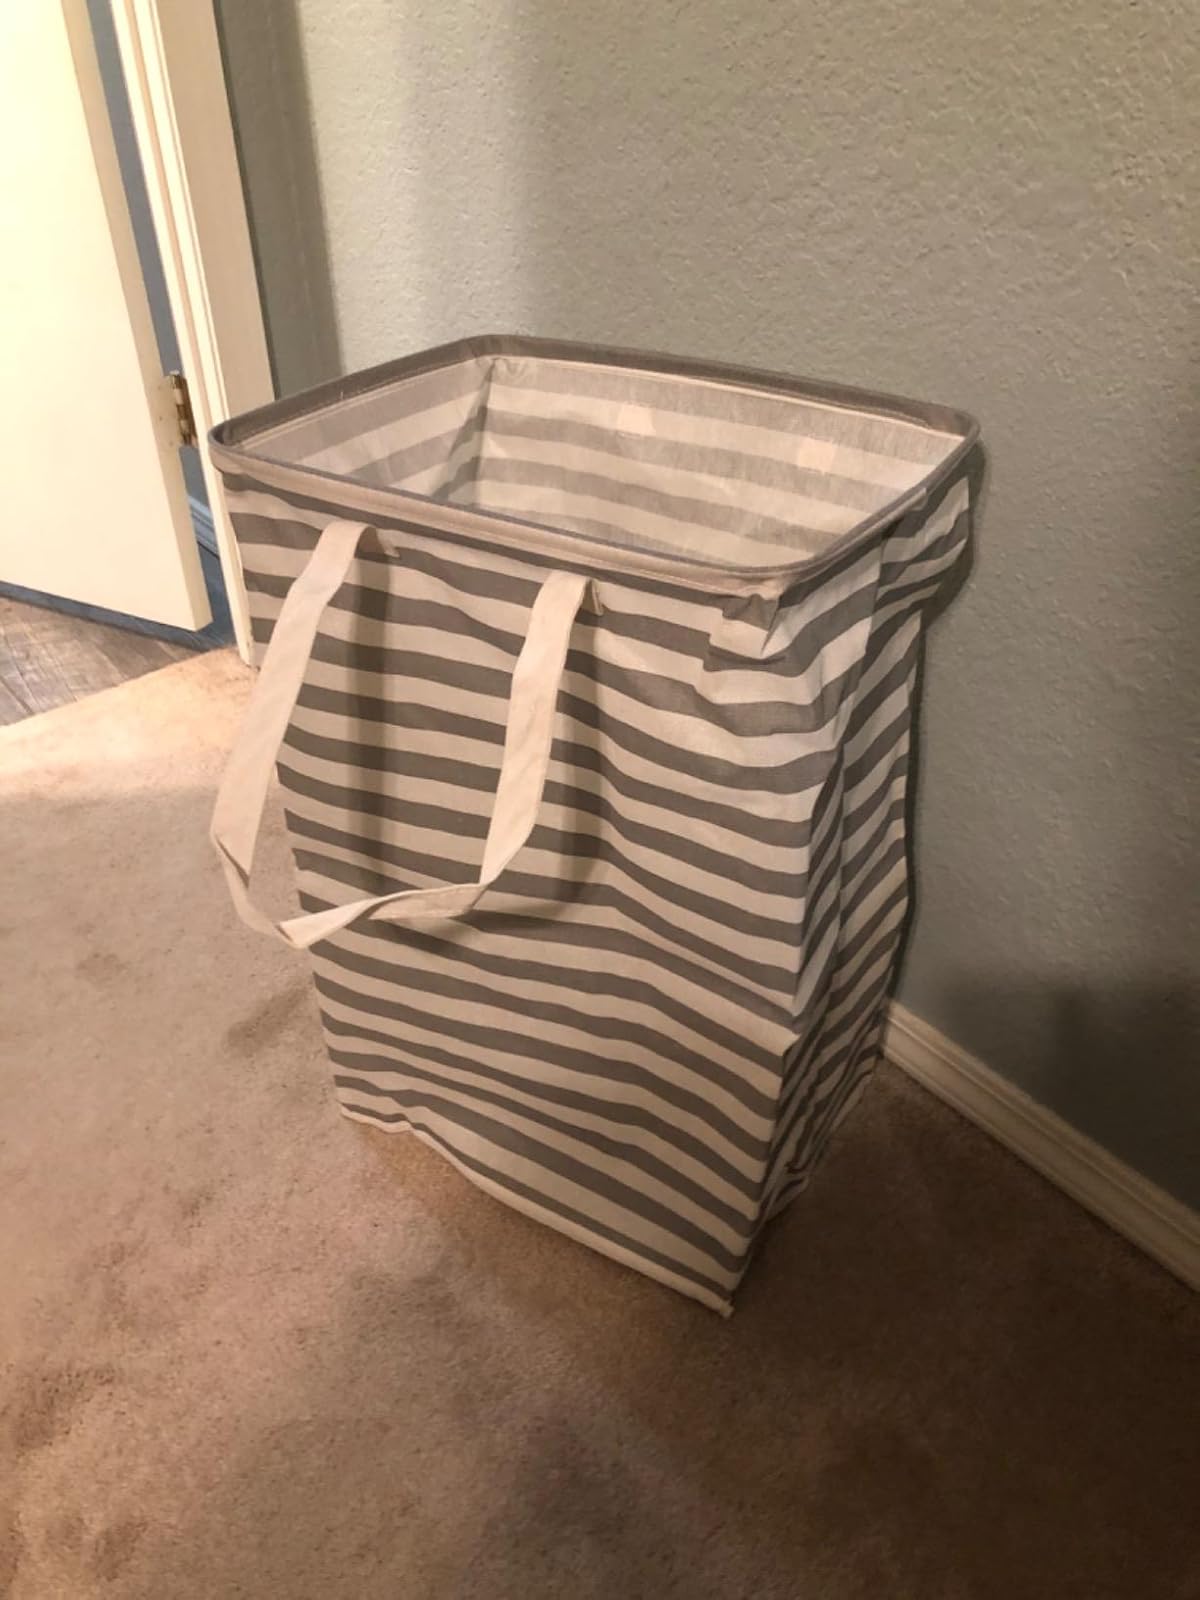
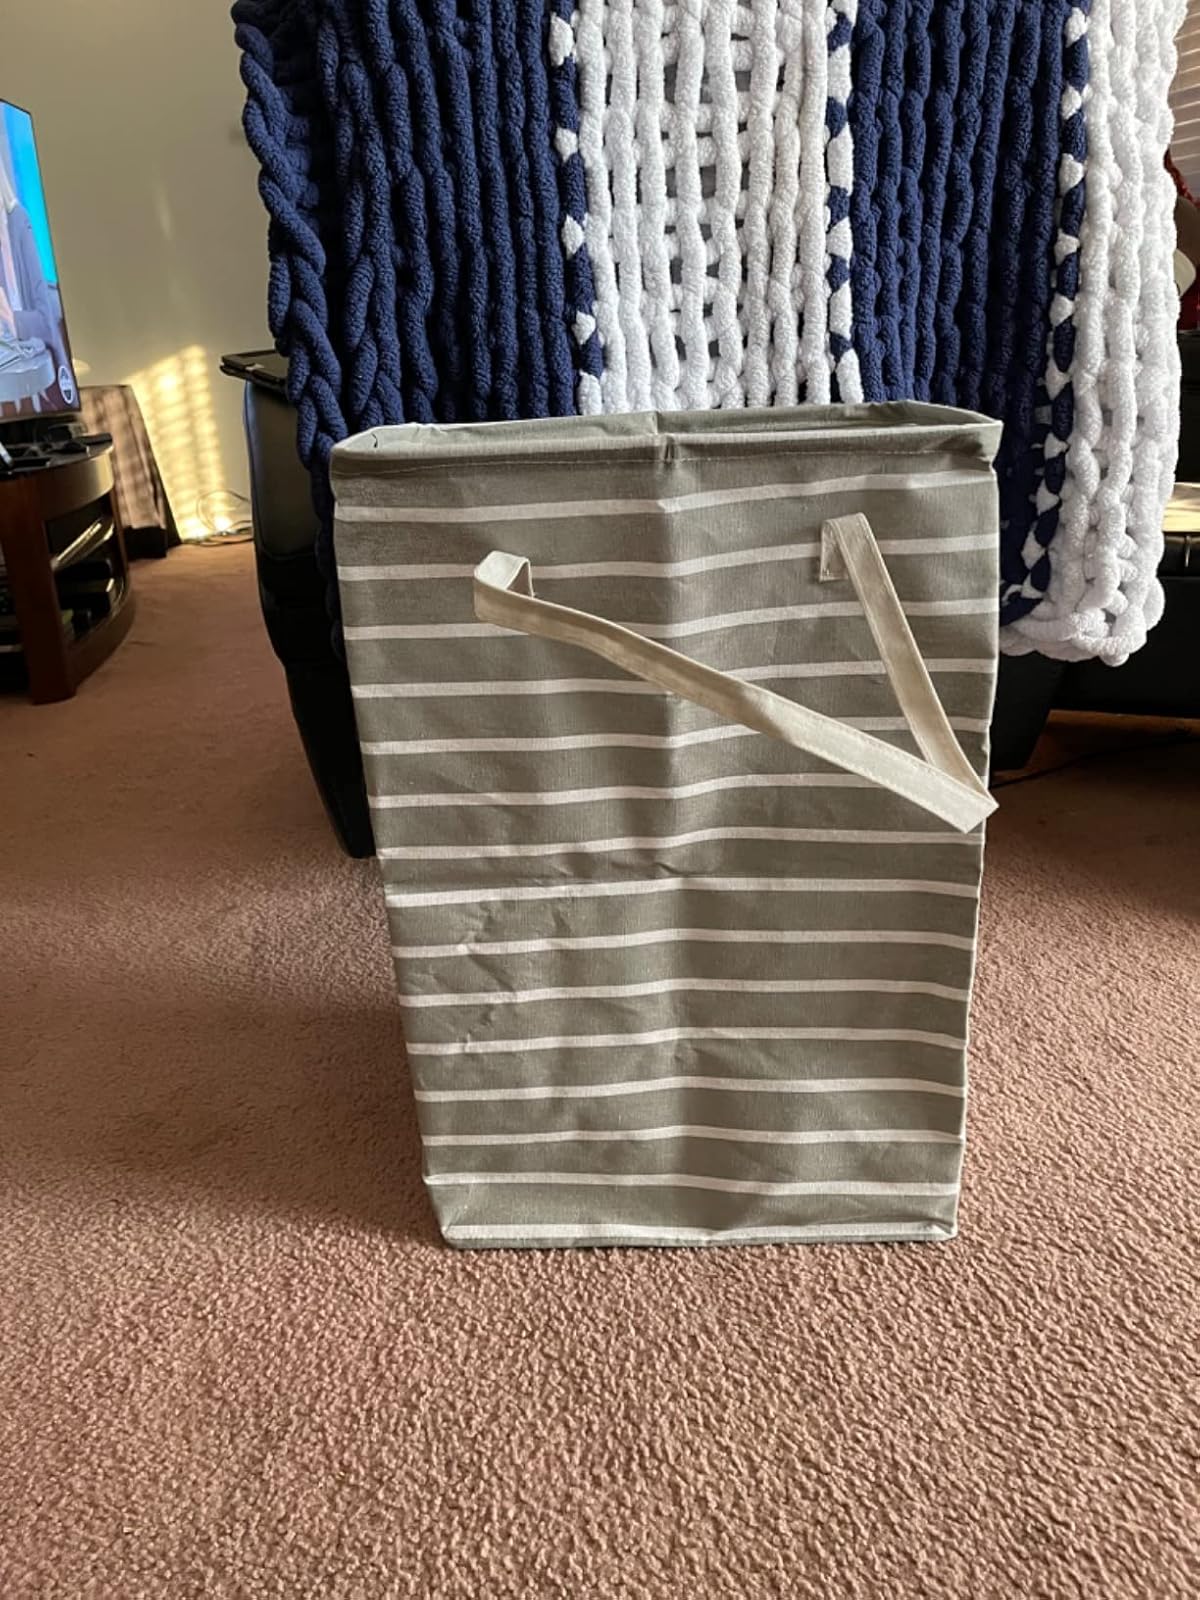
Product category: items_hamper
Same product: no